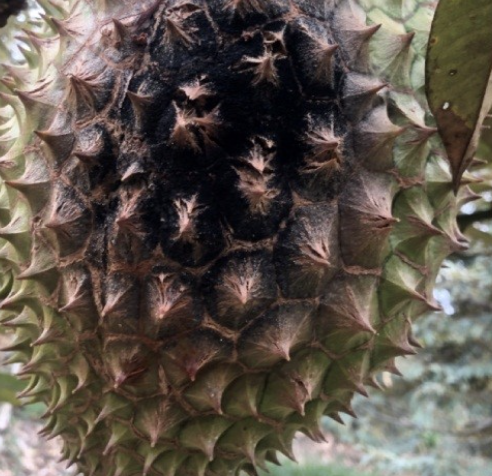
Label: fruit_rot